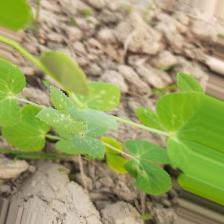
Label: Powdery Mildew